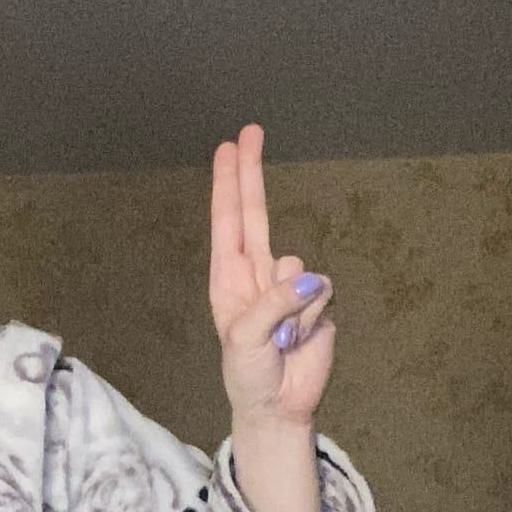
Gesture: two_up